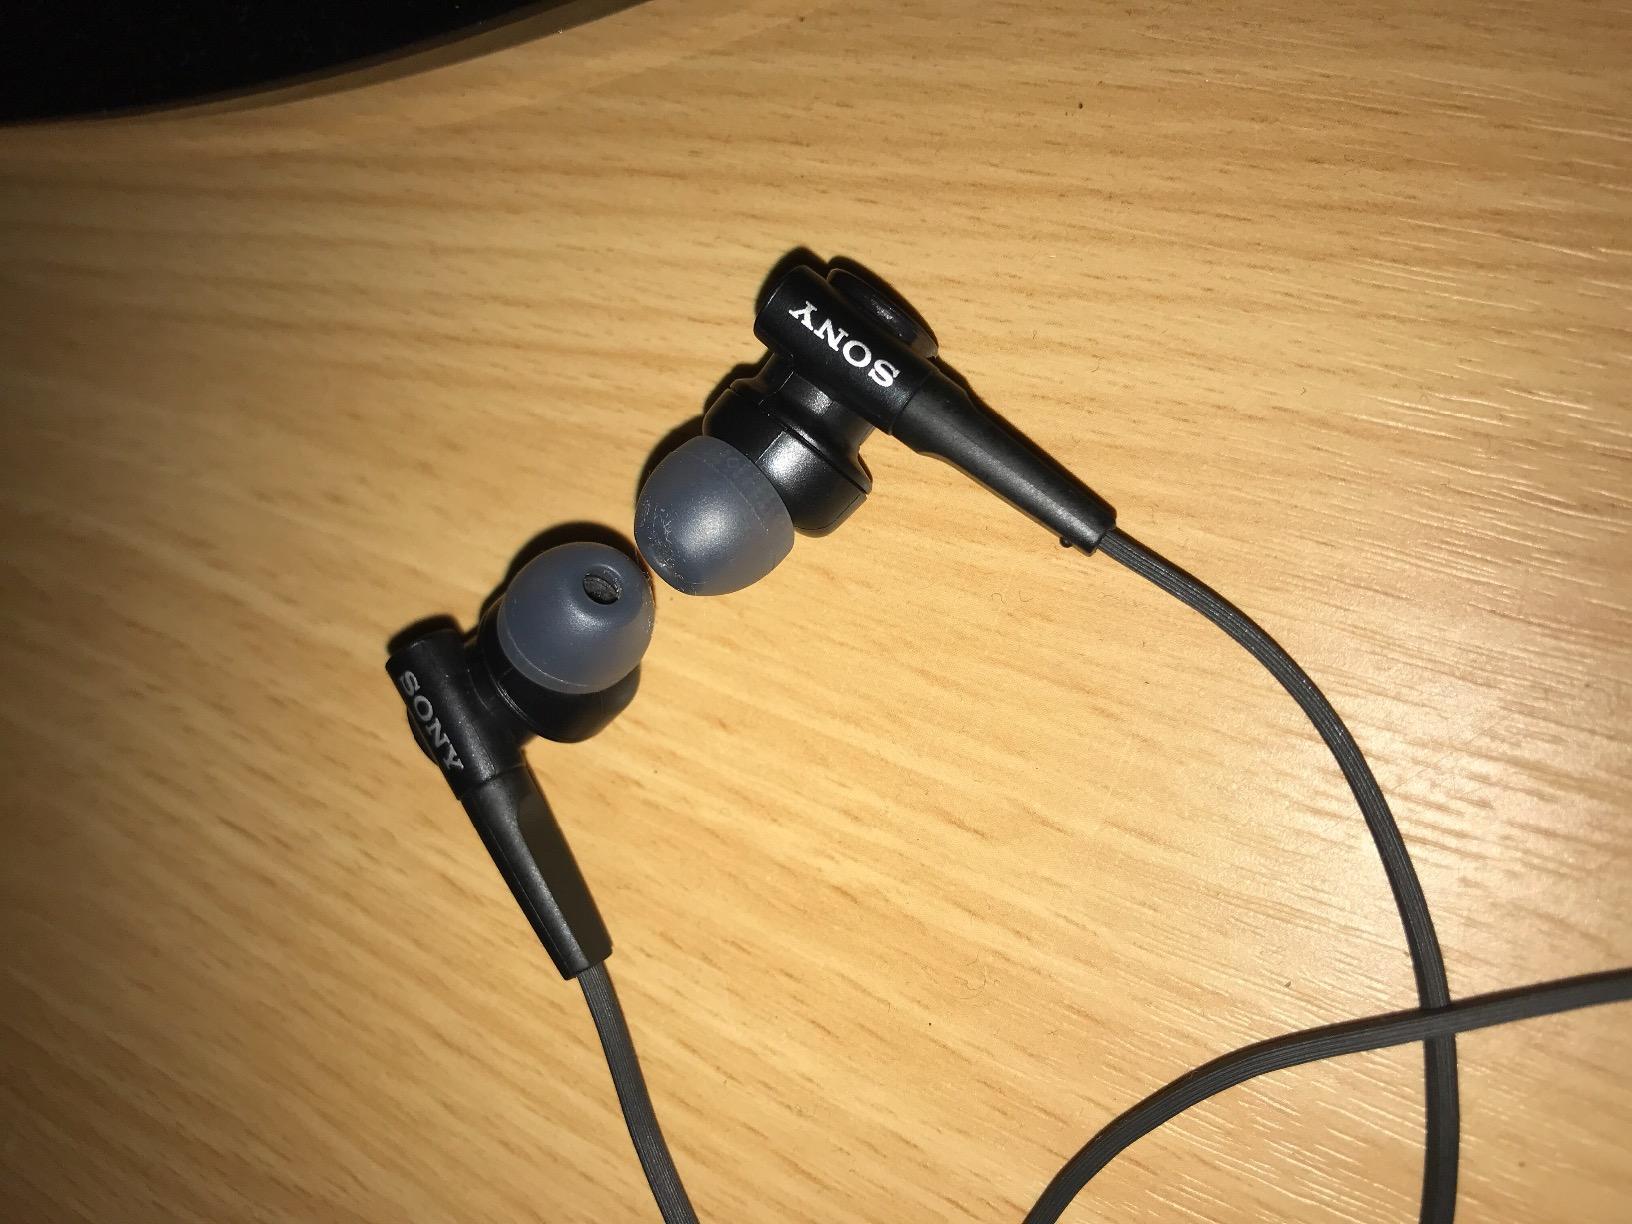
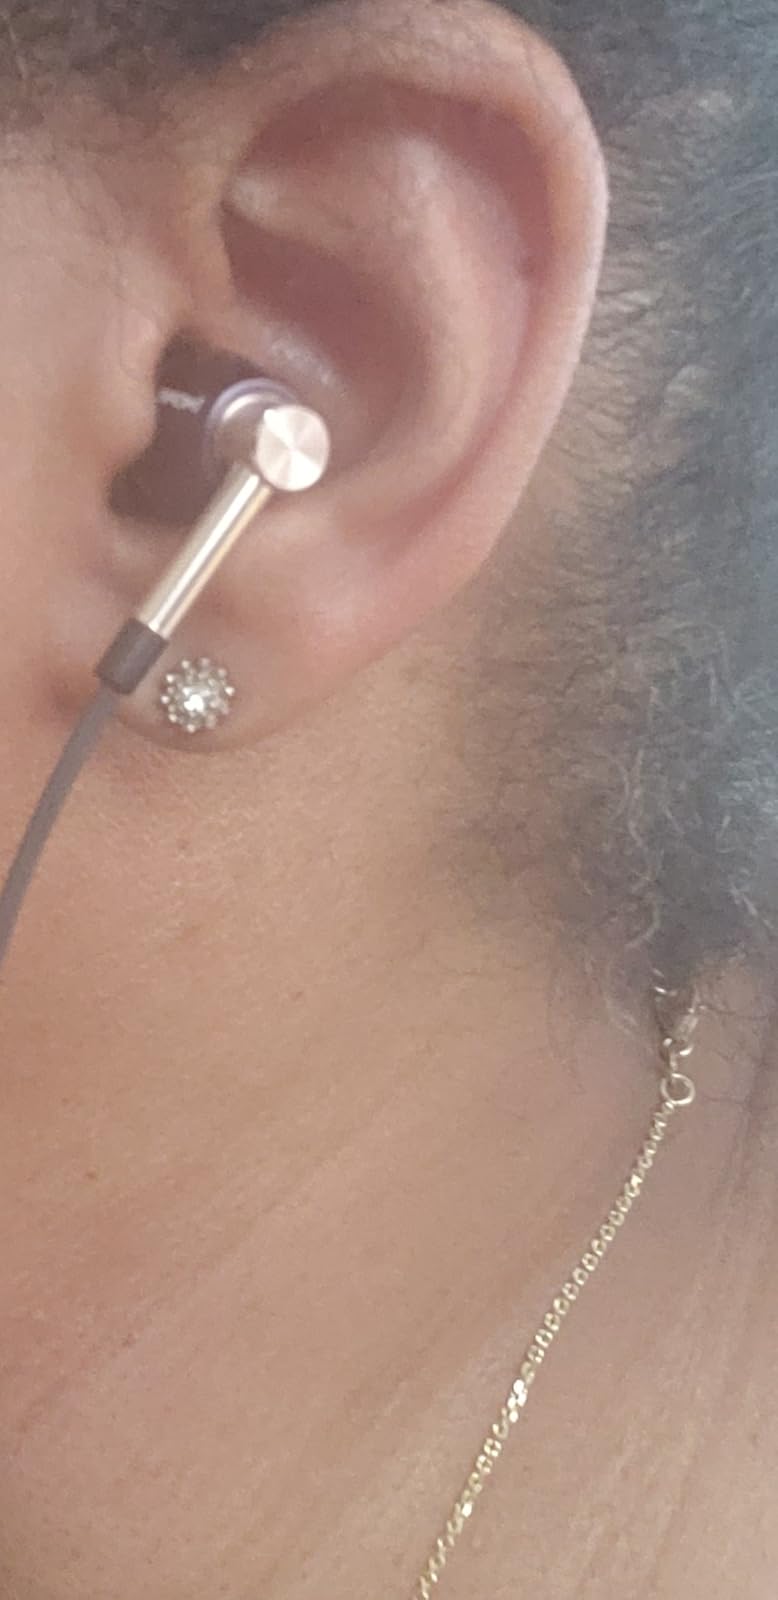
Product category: headphones
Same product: no